Names of Singapore

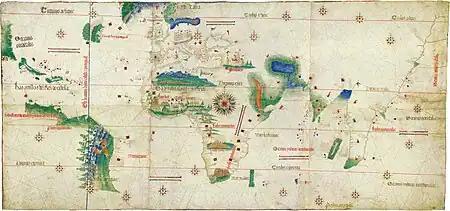
Cantino planisphere (1502) showing Singapore at the tip of the Malay Peninsula, written as "Bargimgaparaa". The Portuguese had not yet arrived at the Malay Peninsula and its depiction is therefore inaccurate.

The English name Singapore comes from the Malay name "Singapura" which is believed to have been derived from Sanskrit meaning "Lion City". "Singa" comes from the Sanskrit word "siṃha", which means "lion", and "pūra" means "city" in Sanskrit and is a common suffix in many Indian place names. The Sanskrit "-pura" suffix is the linguistic ancestor of the Malay and Indonesian "-pura" (e.g., "Jayapura"), the Thai "-burī" (e.g., "Kanchanaburi"), the Khmer "-borei" (e.g., "Angkor Borei") suffixes. It is also cognates with the "-polis" suffix (e.g., "Acropolis") of Ancient Greek via a common Proto-Indo-European linguistic ancestor. Sanskrit was used as it was considered for a long period the prestigious international language of the region. Sang Nila Utama, said to be the founder of Singapura in the late 13th century who gave the city its name, also acquired a Sanskrit name Sri Tri Buana. The name Singapura and its related forms were fairly common in early South East Asia, with a few cities given the same name – the earliest one known is "Simhapura" in what is now Vietnam established by the Cham people in the fifth century, others were found in Thailand (now Singburi) and Java. The name also appears in Buddhist jataka tales and in the "Ramayana".